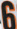
Number: 6